Barnett Stross

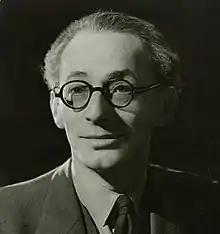

Sir Barnett Stross (25 December 1899 – 13 May 1967) was a British doctor and politician. He served twenty years as a Labour Party Member of Parliament, famously led the humanitarian campaign "Lidice Shall Live" and pushed for reforms in industry to protect workers. His grand-nephew Charles Stross is an author.